Hellenistic art

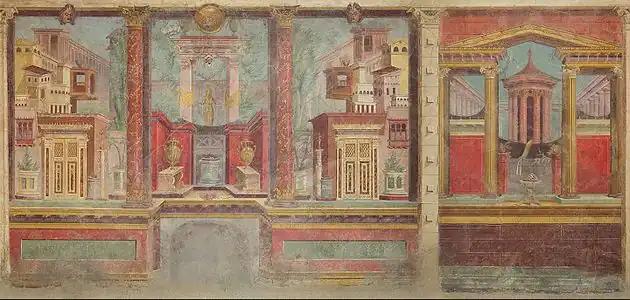
Roman fresco painting known as "Cubiculum" (bedroom) from the Villa of P. Fannius Synistor at Boscoreale, 50–40 B.C. Metropolitan Museum of Art 03.14.13a–g.

Pergamon did not distinguish itself with its architecture alone: it was also the seat of a brilliant school of sculpture known as Pergamene Baroque. The sculptors, imitating the preceding centuries, portray painful moments rendered expressive with three-dimensional compositions, often V-shaped, and anatomical hyper-realism. The Barberini Faun is one example.